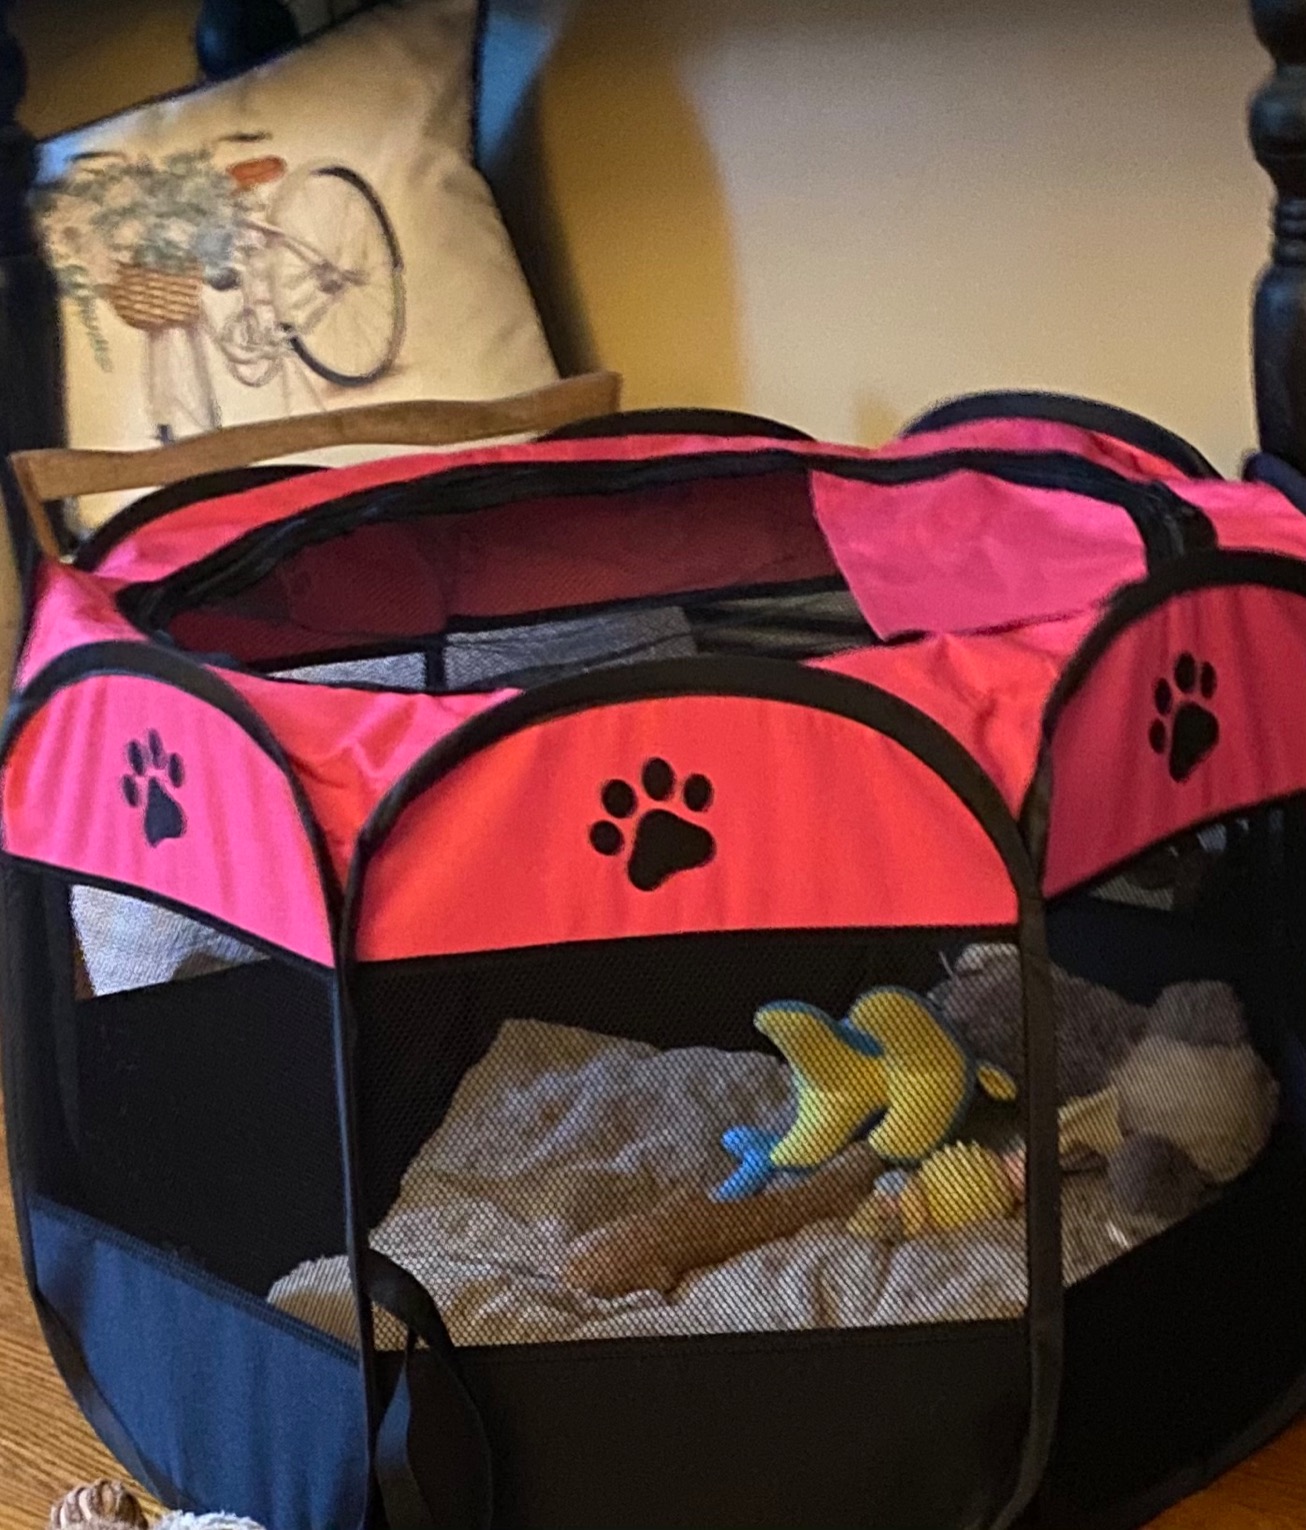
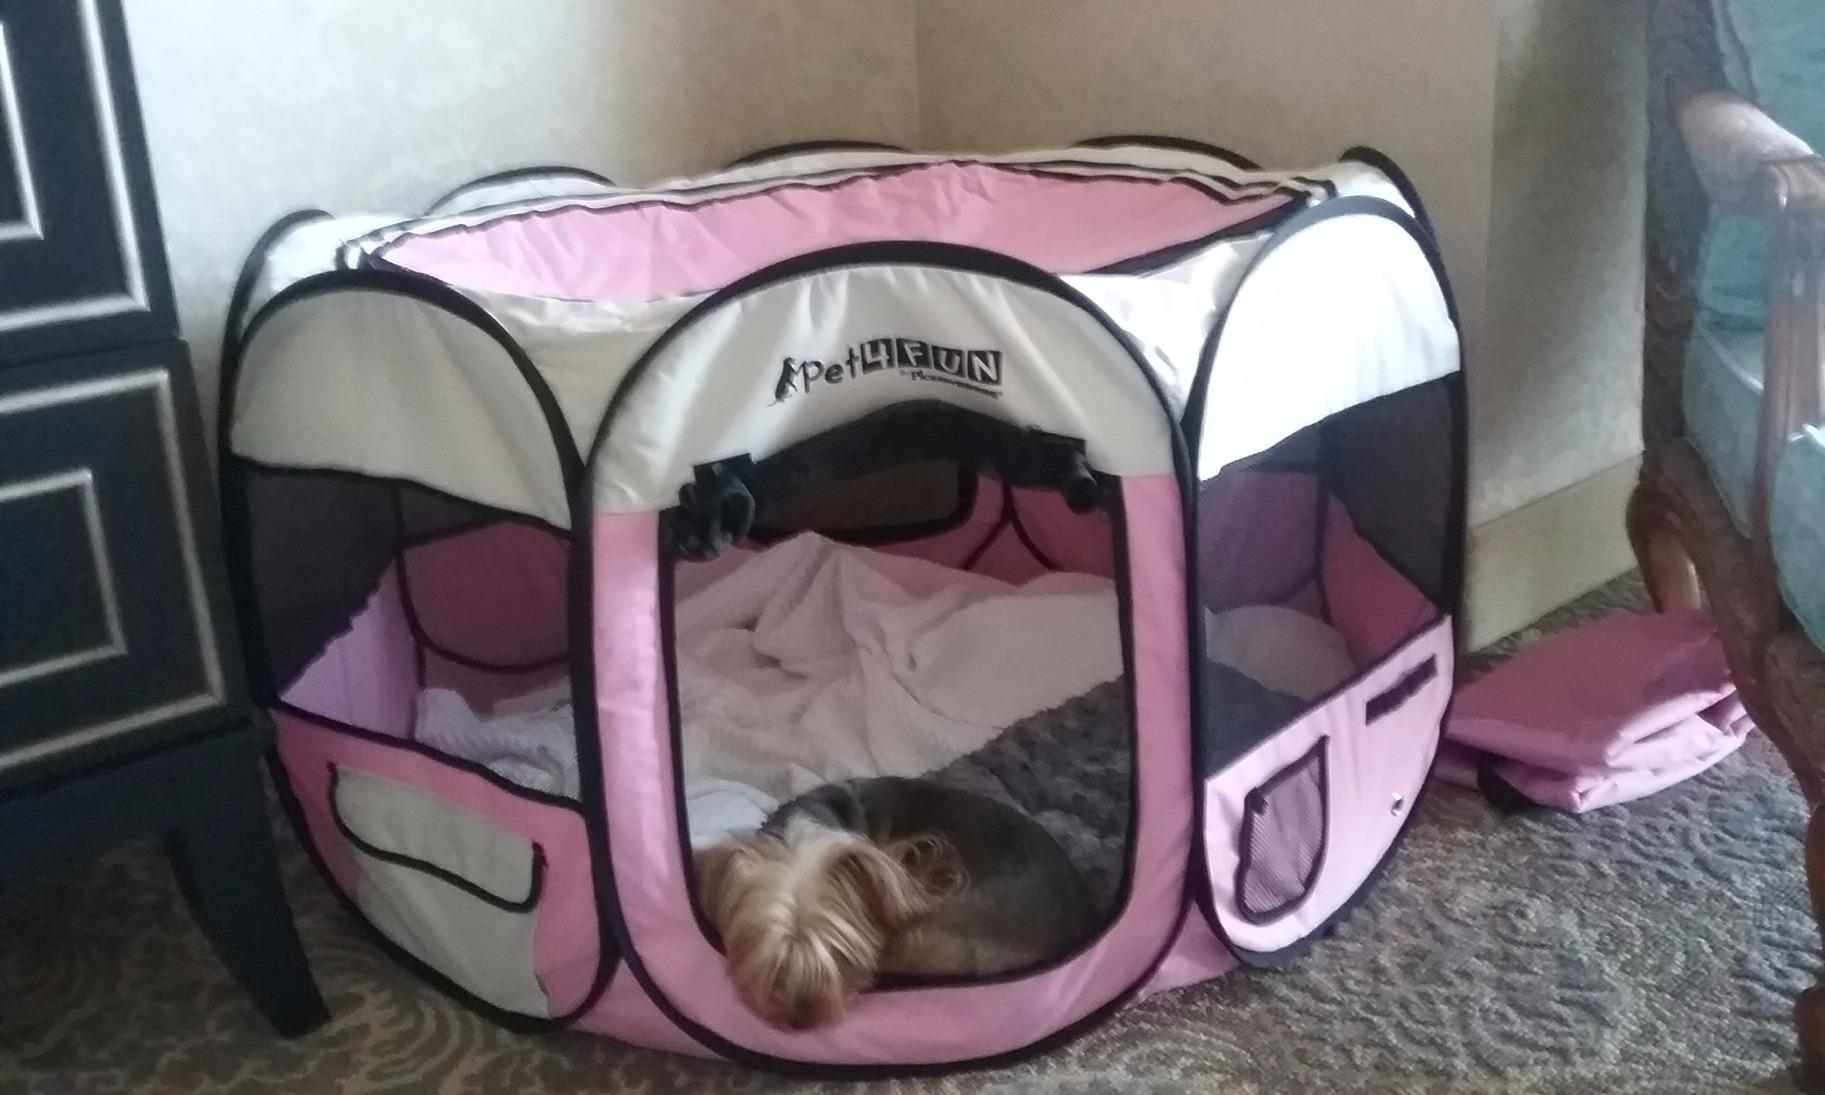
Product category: items_kennel
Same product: no